Llandogo

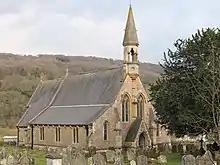
Church of St Oudoceus

The village derives its name from St Euddogwy (Oudoceus), the third Bishop of Llandaff, who is said to have lived in the area in the sixth or seventh century. "Llaneuddogwy", the historic form of the name, is still occasionally used, although "Llandogo" is the standard form in both Welsh and English. The church was formerly also or alternatively dedicated to St Einion Frenin, who was credited with establishing St Cadfan's monastery on Bardsey Island off Llŷn. The present church is on the site of a 7th or 8th-century foundation, but was wholly rebuilt in 1859–1861 by John Pollard Seddon. It has been described as one of Seddon's "most high-spirited small churches", with "polychromatic interplay inside and out" between mauve and ochre stone, and "an extraordinarily elaborate belfry".